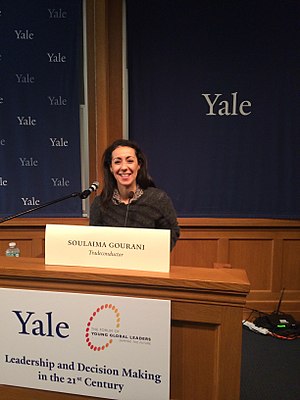
Soulaima Gourani
Soulaima Gourani at Yale University
Soulaima Gourani er en dansk virksomhedsrådgiver, foredragsholder, samfundsdebattør og forfatter af en række bøger og artikler.